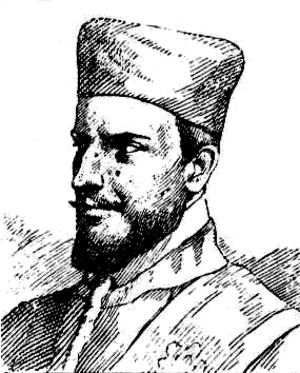
Francesco Cavalli
Francesco Cavalli var en italiensk komponist fra den barokke periode.